Anders Limpar

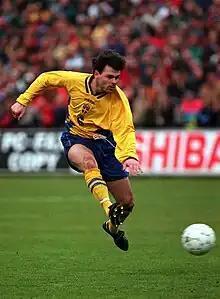
Limpar playing for the Sweden national team

Anders Erik Limpár (born 24 September 1965) is a Swedish former professional footballer who played as a midfielder.